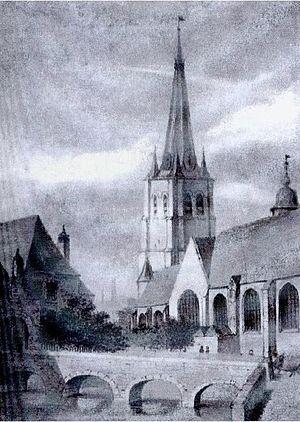
Cet article présente les faits marquants de l'histoire de Tourcoing, ville du nord de la France dans les Hauts-de-France, dans l'ancien comté de Flandres. Tourcoing compte en 2016 une population de 97 476 habitants, selon le recensement de l'INSEE.